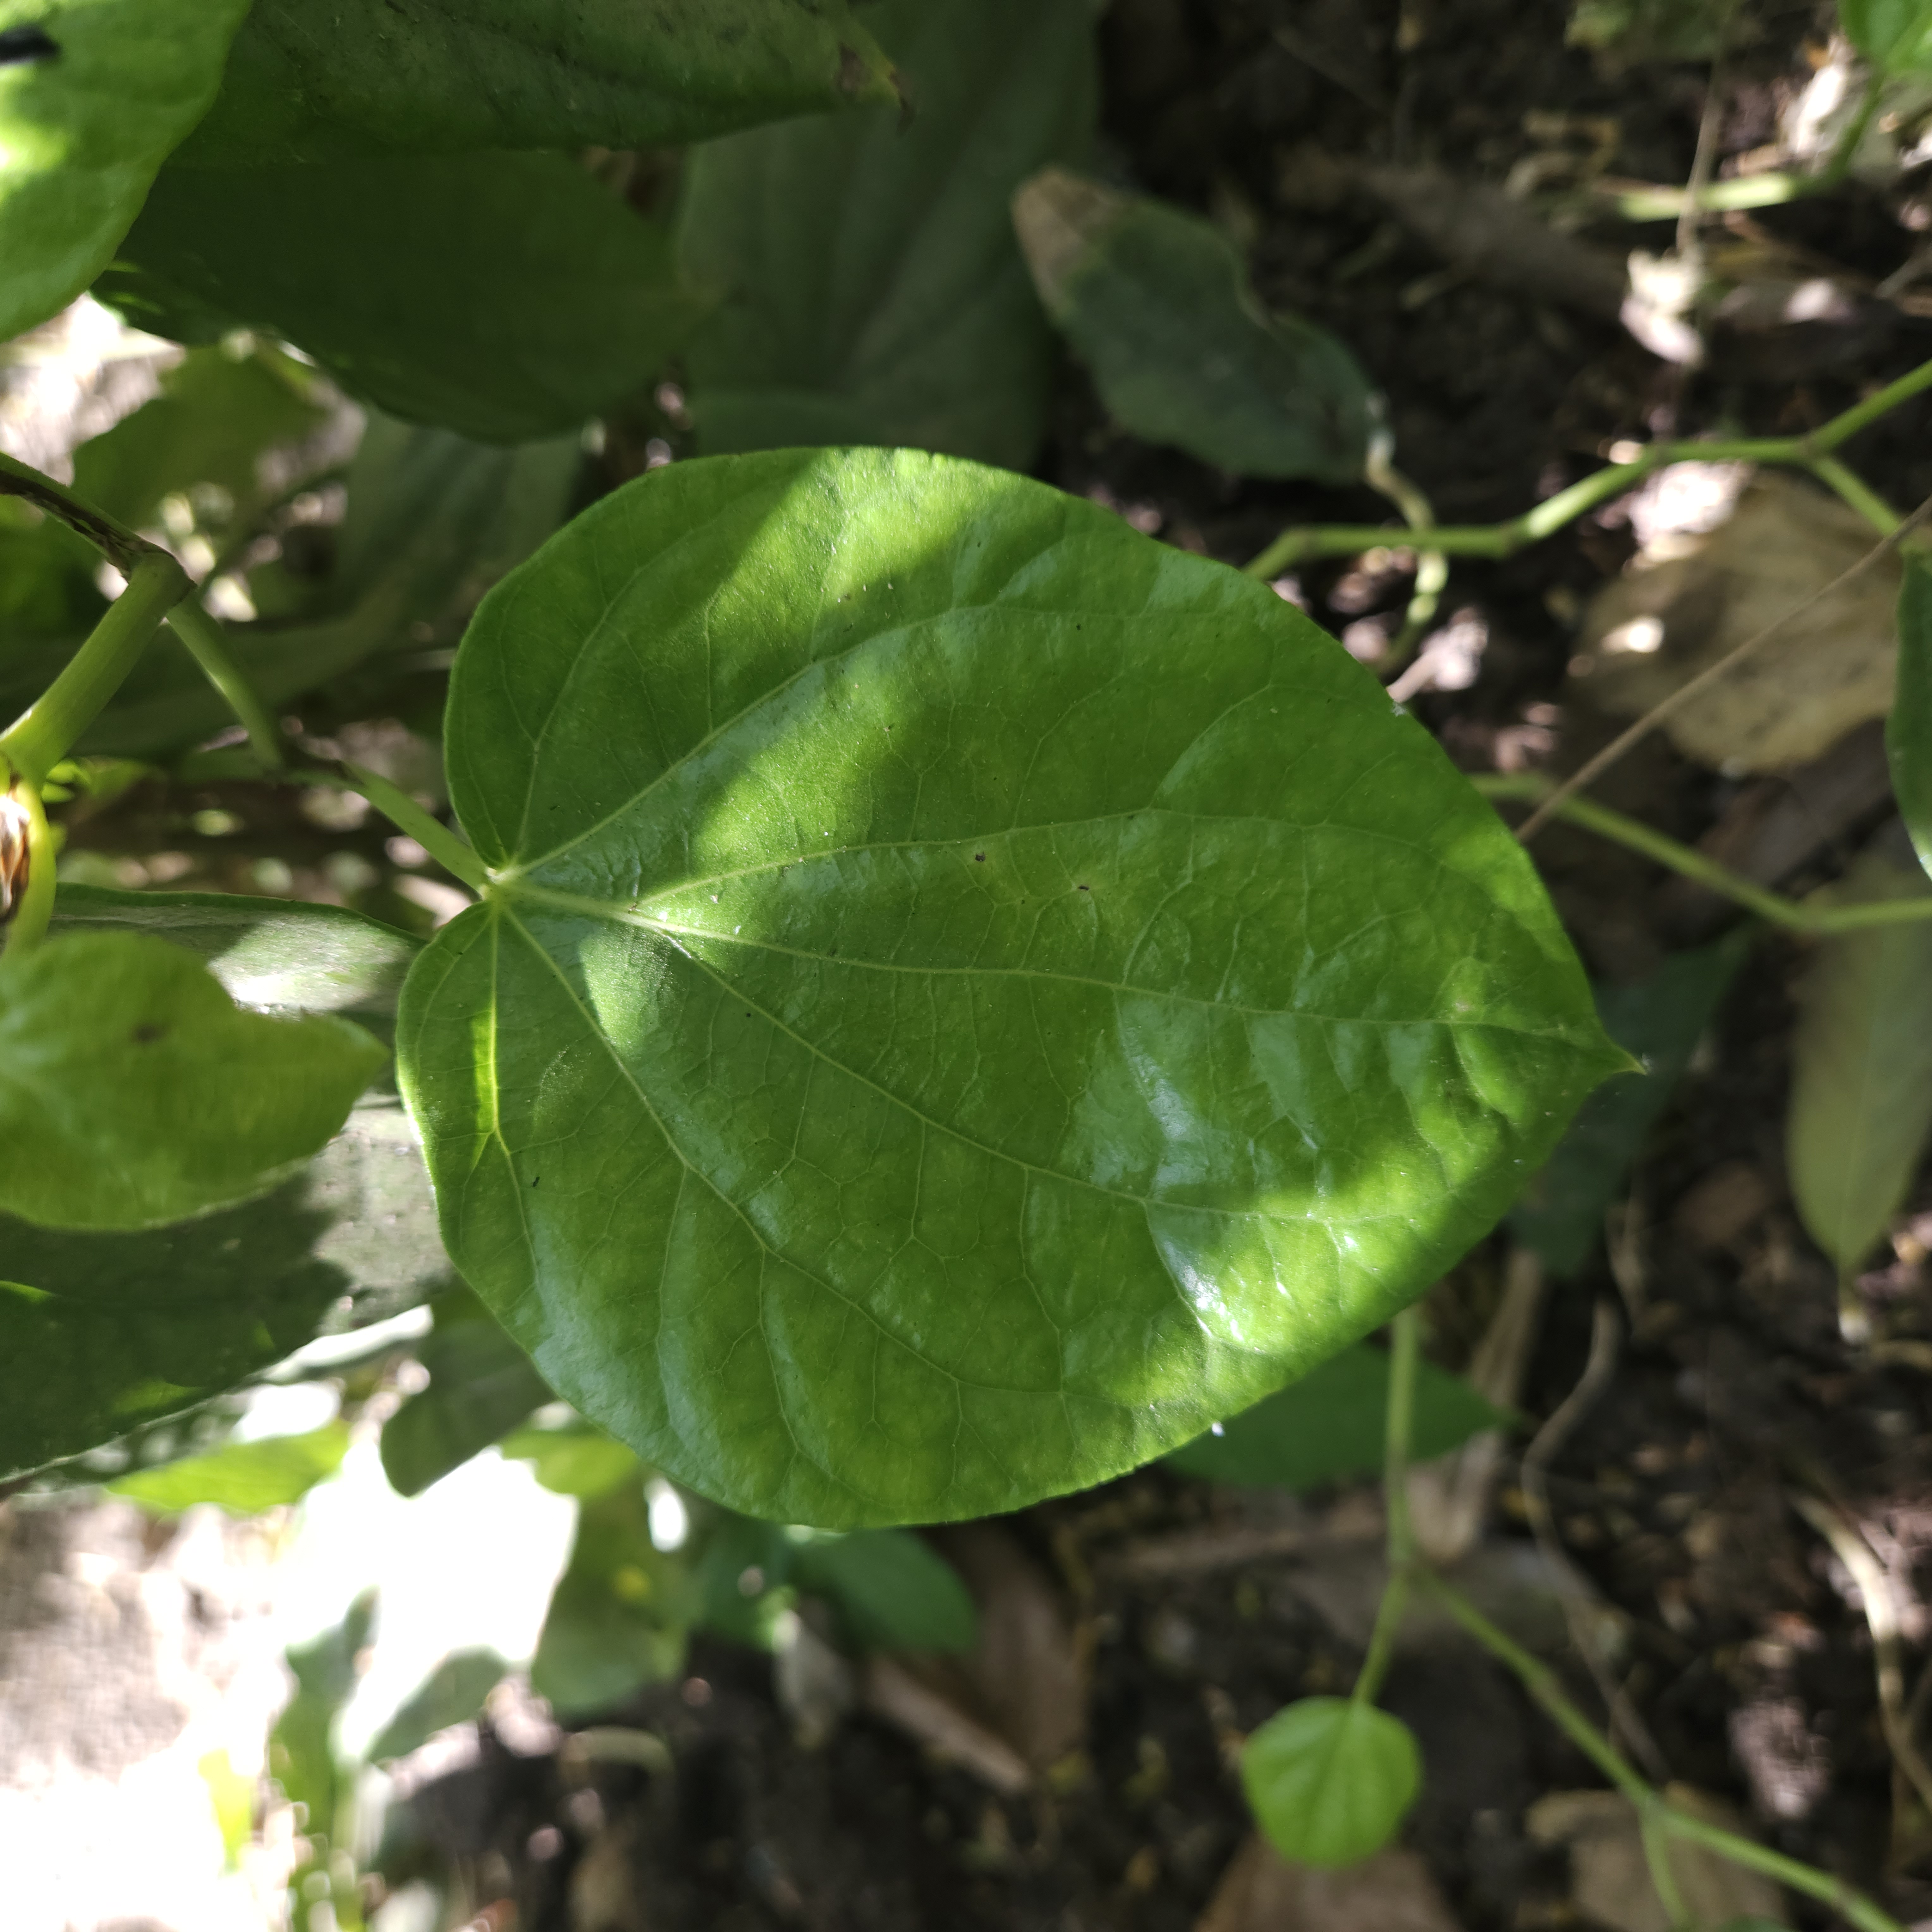
Label: Healthy